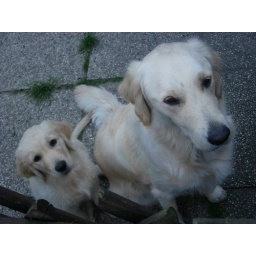
Alix is a female golden retriever and a service dog in training. Picture taken by her foster family.